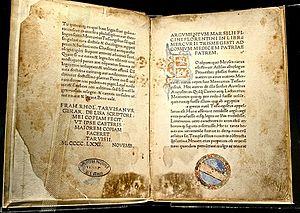
La Bibliotheca Philosophica Hermetica ou The Ritman Library, est une bibliothèque fondée en 1957 par Joost Ritman et se trouve à Amsterdam.
Les Hermetica sont les textes attribuées dans l'Antiquité au mythique Hermès Trismégiste. Les plus importants sont regroupés dans le Corpus Hermeticum, un recueil de traités mystico-philosophiques en grec, datant de la période hellénistique.